Eagle Bicycle Manufacturing Company

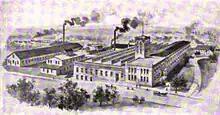
Eagle Plant in Torrington, Connecticut

Eagle Bicycle Manufacturing Company based in Torrington, Connecticut built bicycles from 1888-1900.